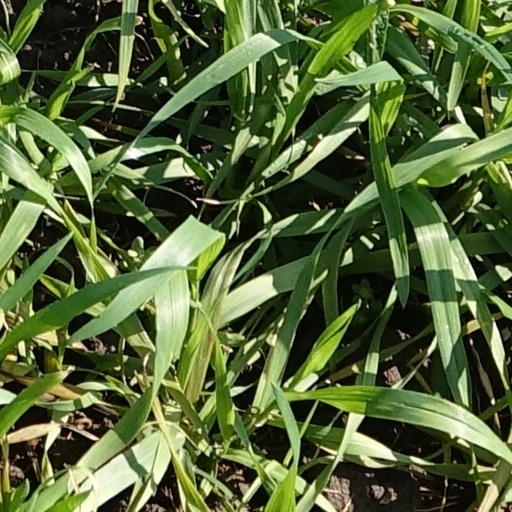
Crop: wheat